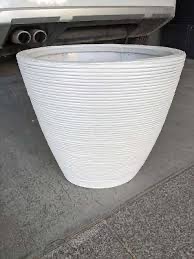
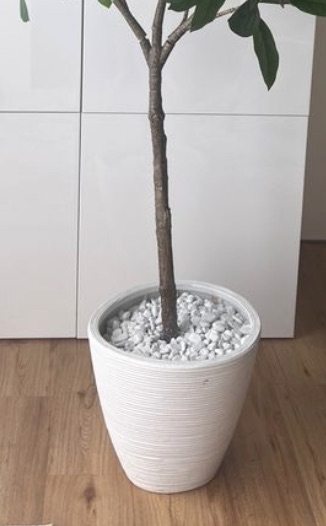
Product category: misc
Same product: yes